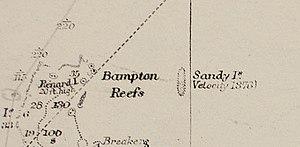
L'Île de Sable est une île fantôme rapportée sur diverses cartes maritimes depuis la fin du XIXᵉ siècle, mais dont l'existence a été infirmée définitivement en 1979. Elle était censée se situer entre l'Australie et la Nouvelle-Calédonie, à l'ouest-nord-ouest de l'île principale de cet archipel.